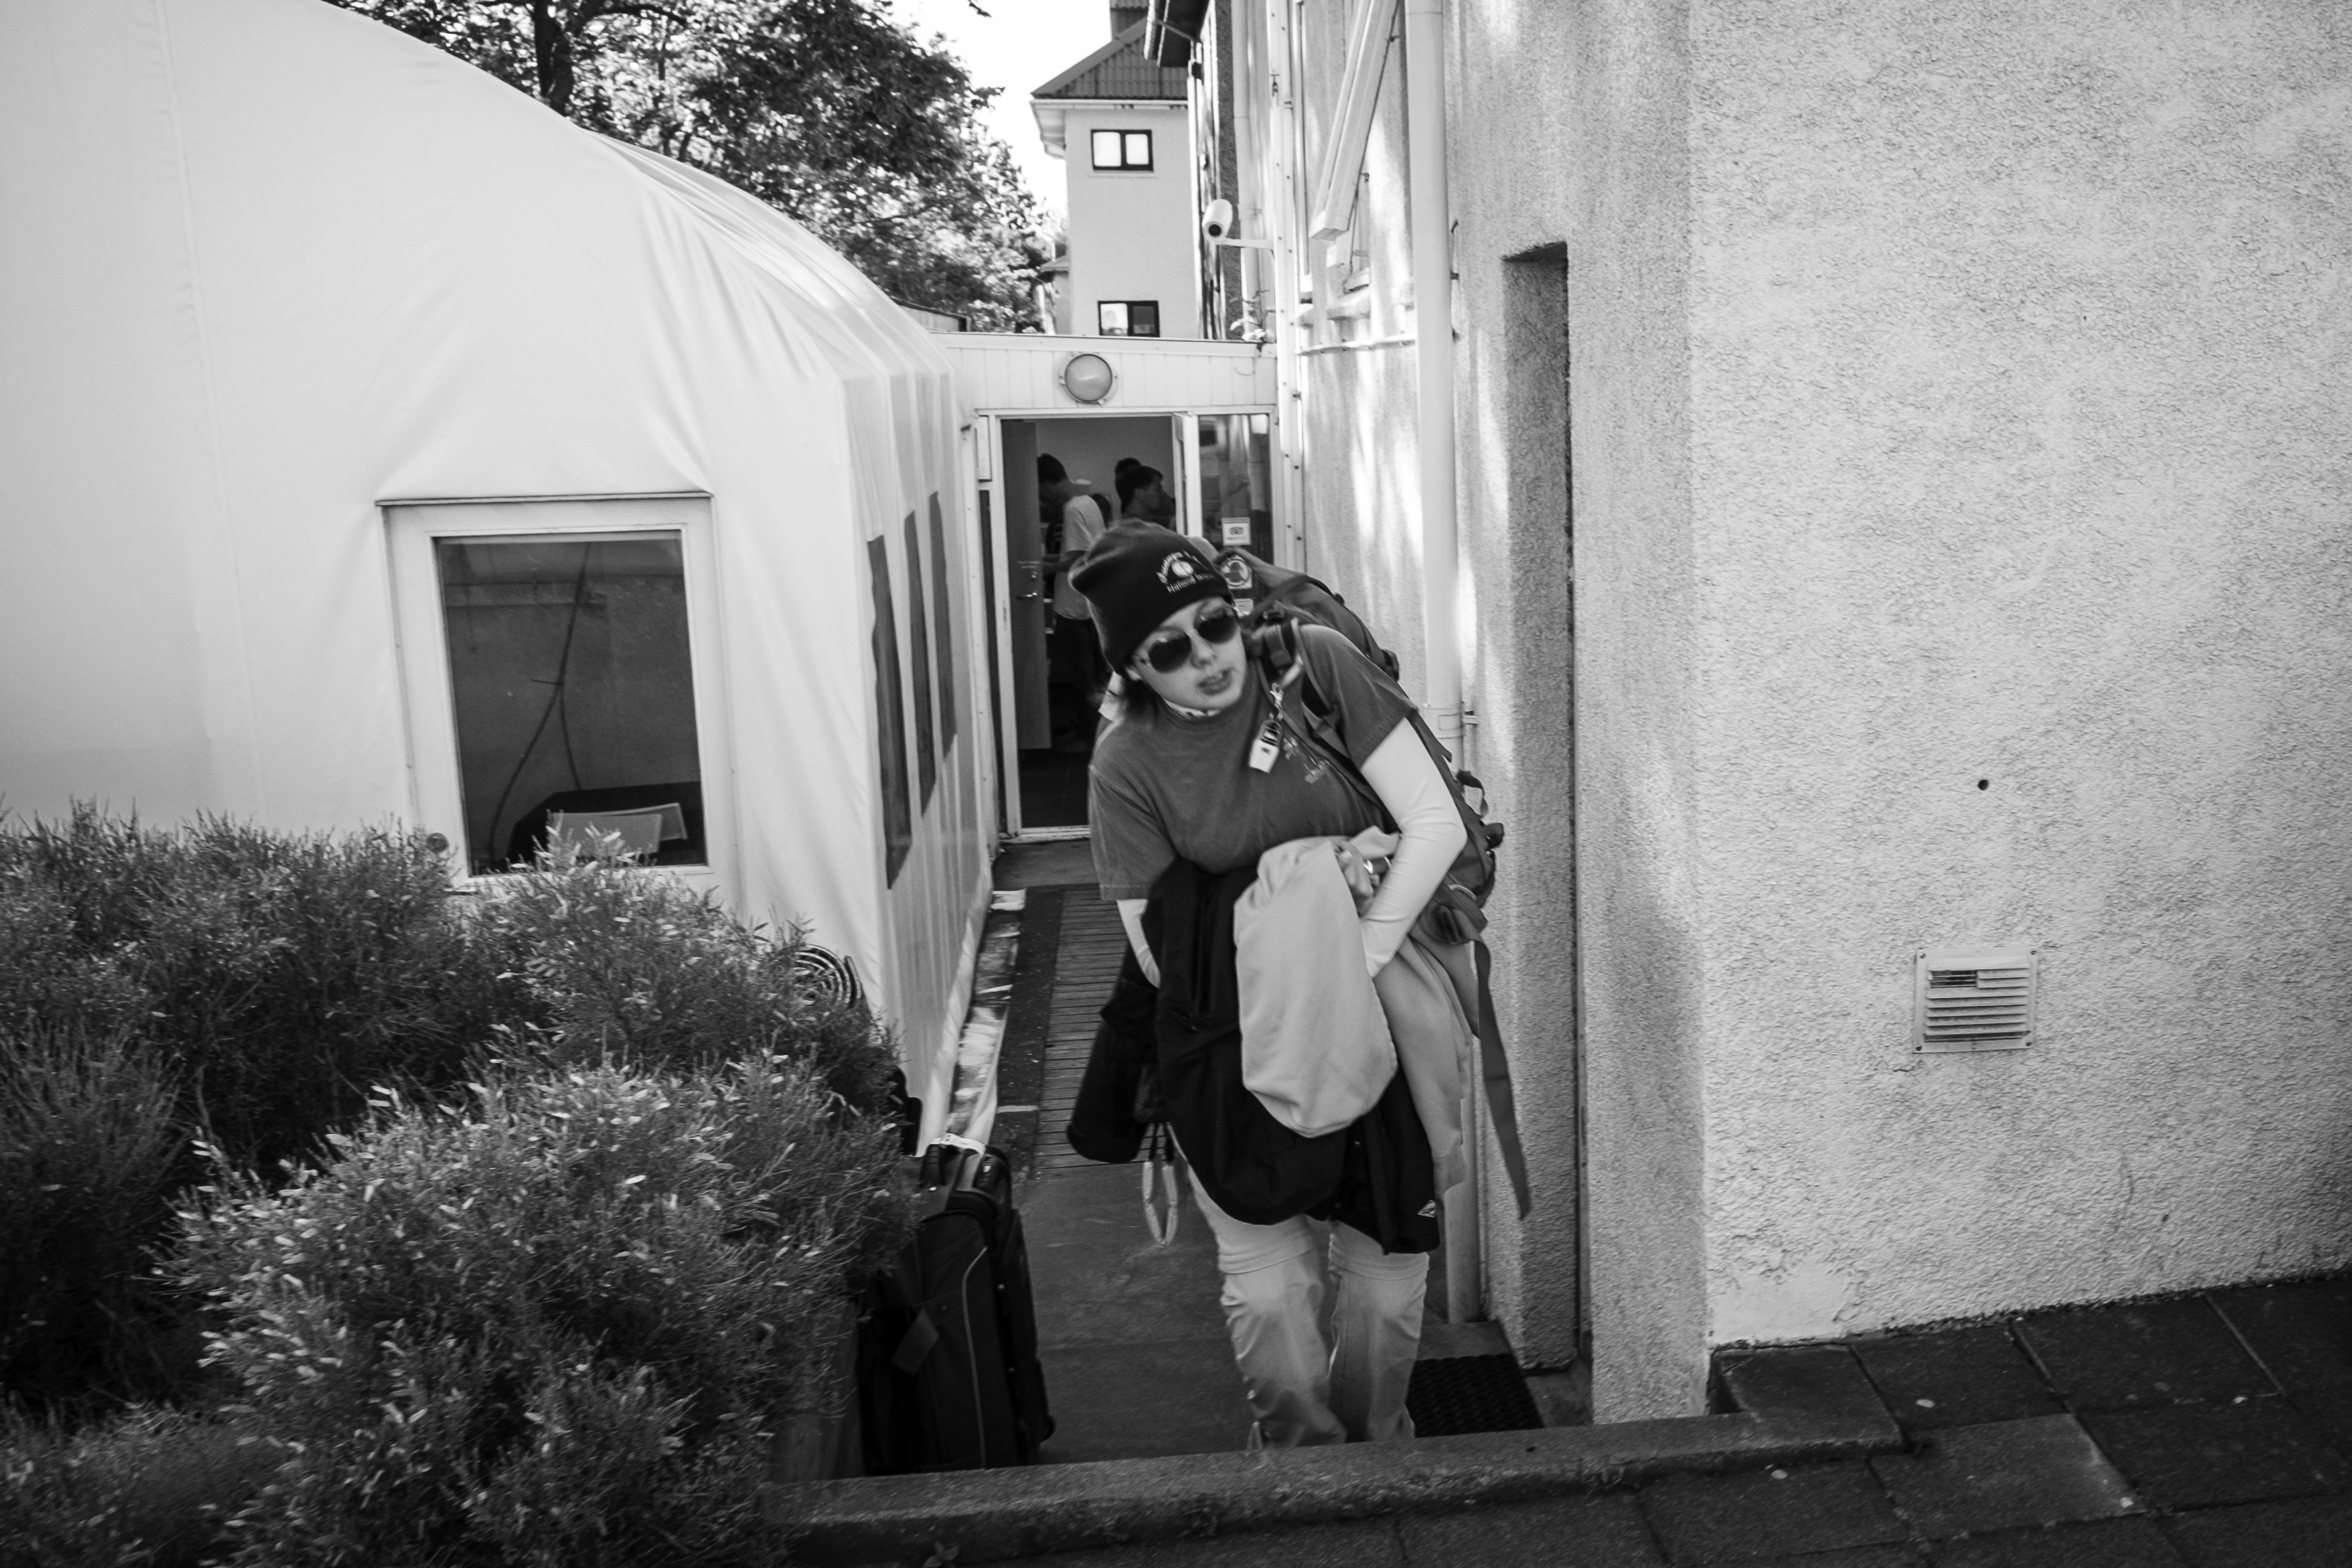
black and white, white, street, photography, urban, travel, fujifilm, iceland, black, monochrome, bw, blackandwhite, blackwhite, is, ngc, photograph, snapshot, image, fuji, fujixt1, reykjavik, fujix, noireblanc, capitalregion, monochrome photography